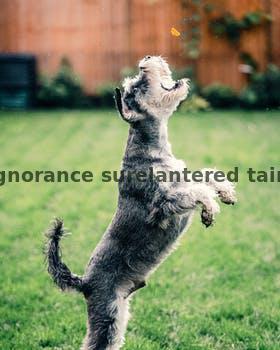
Label: Watermark